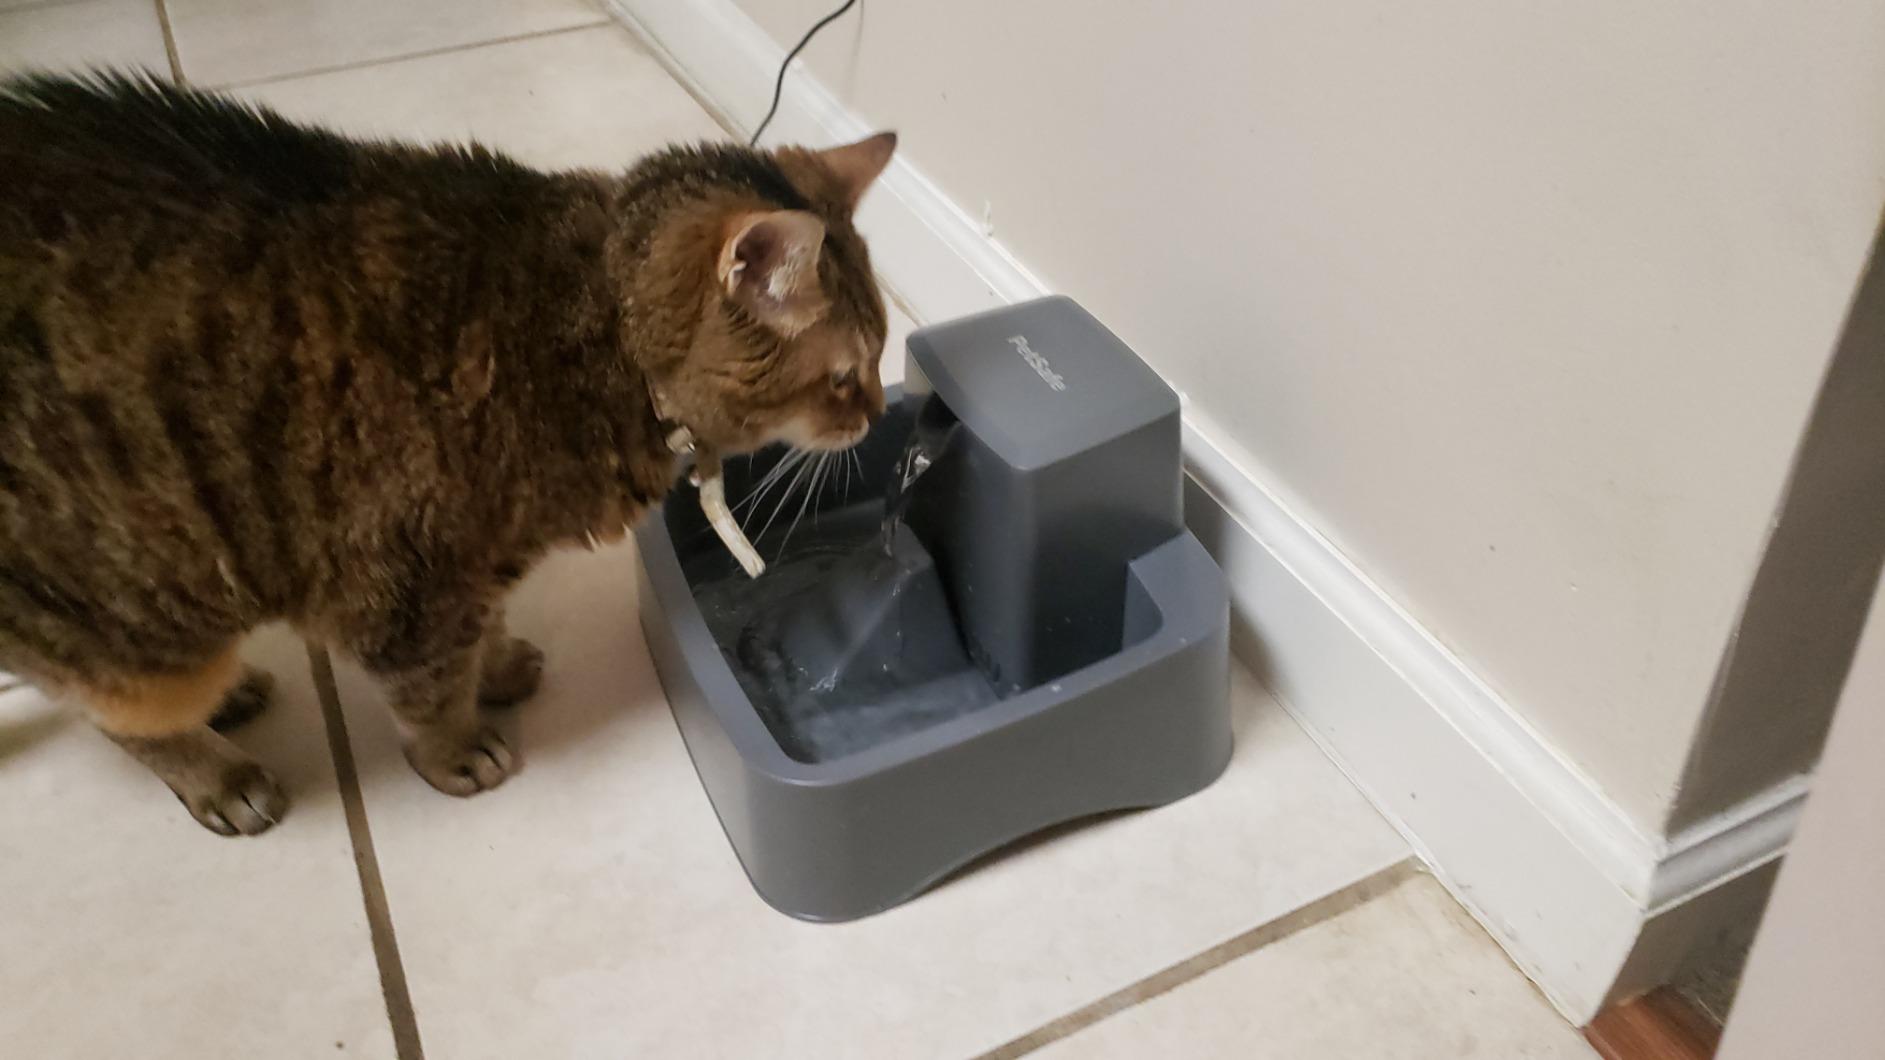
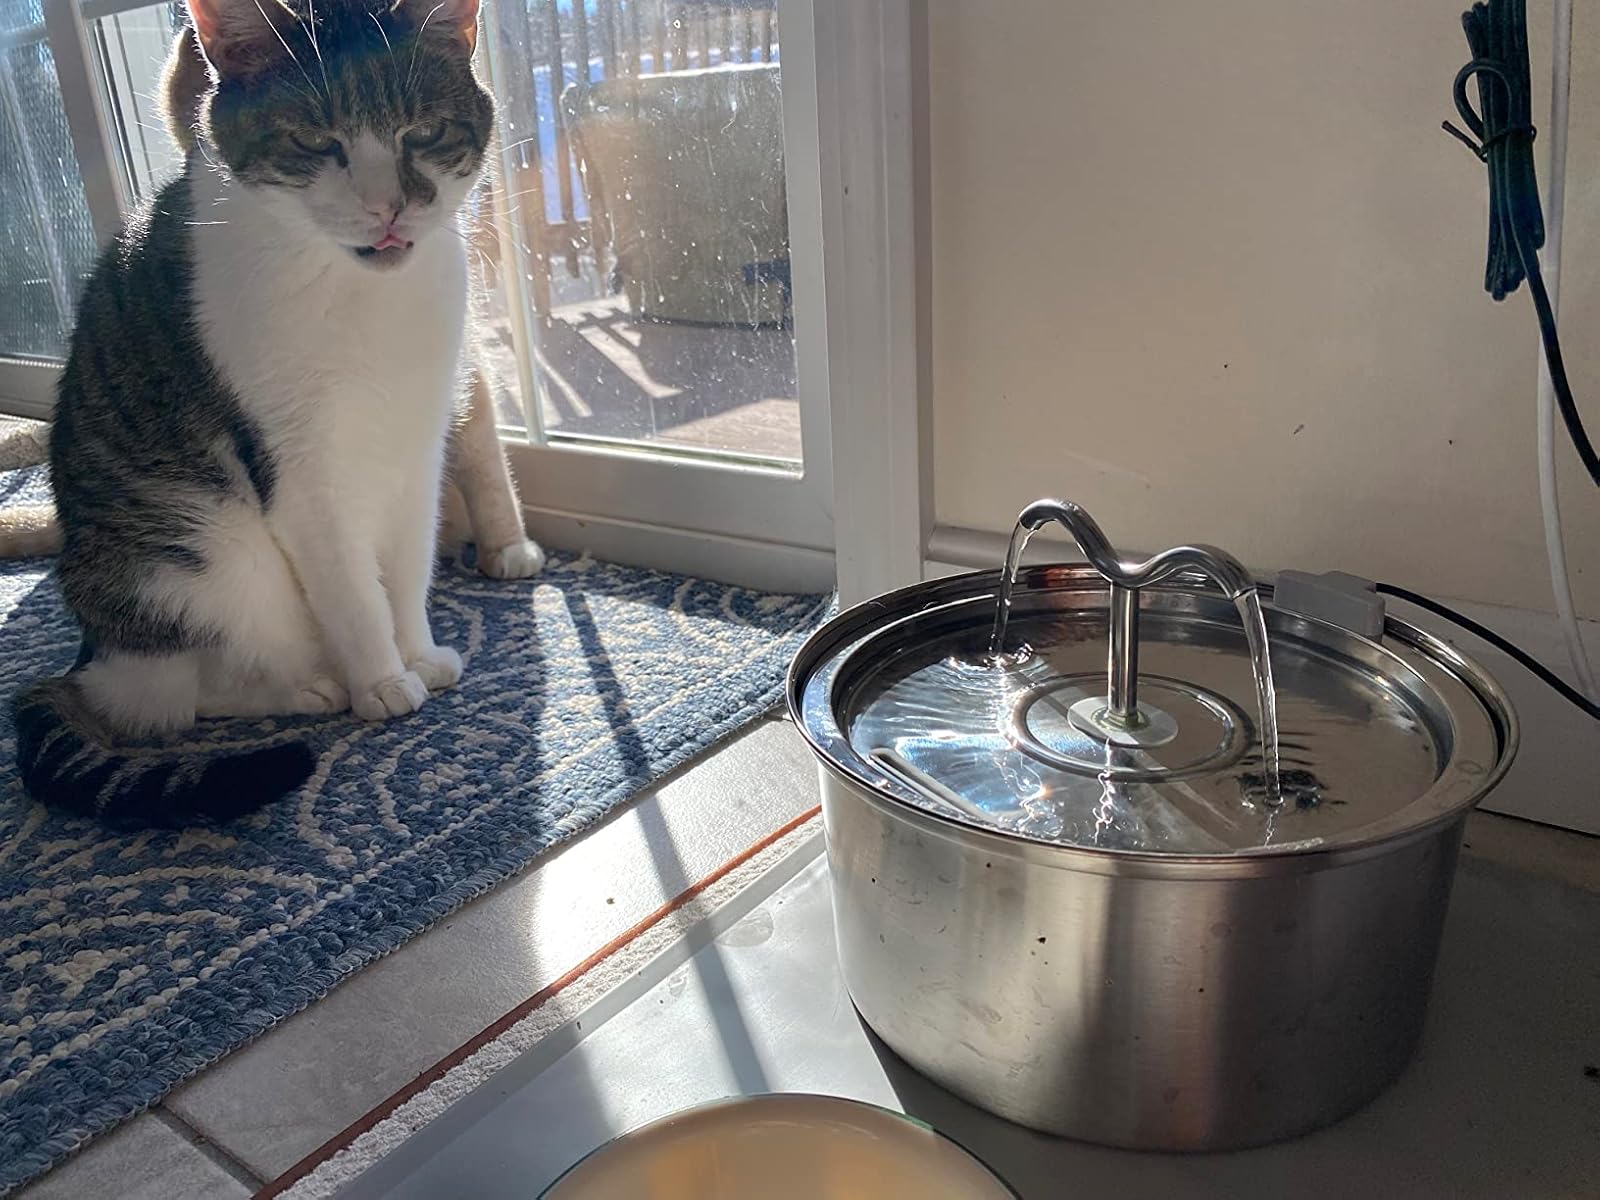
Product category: items_bowl
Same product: no